Fur clothing

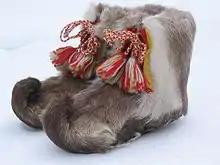
Traditional Sami fur footwear

The twentieth century saw fur being fashionable in West Europe with full fur coats. With lifestyle changes as a result of developments like indoor heating, the international textile trade affected how fur was distributed around the world. Europeans focused on using local resources giving fur association with femininity with the increasing use of mink.